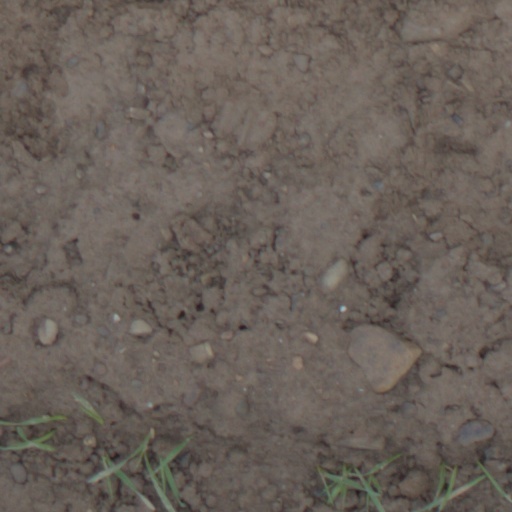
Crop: wheat